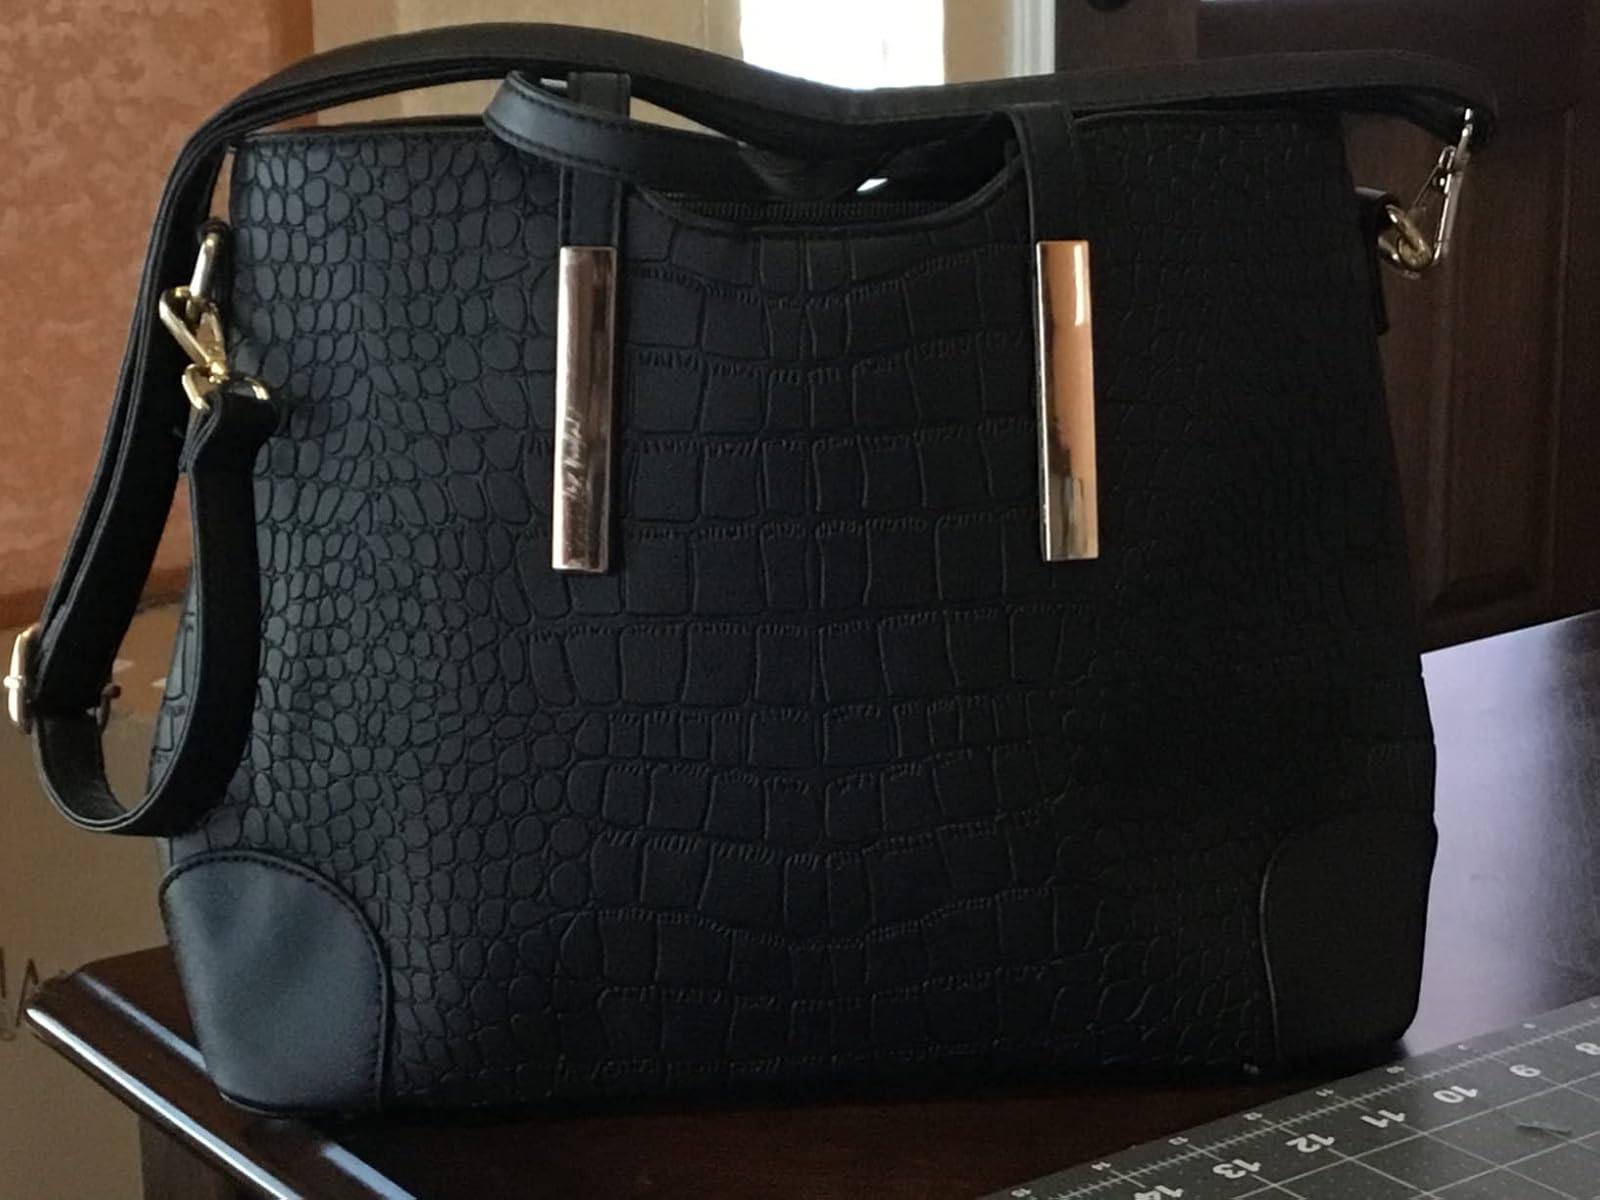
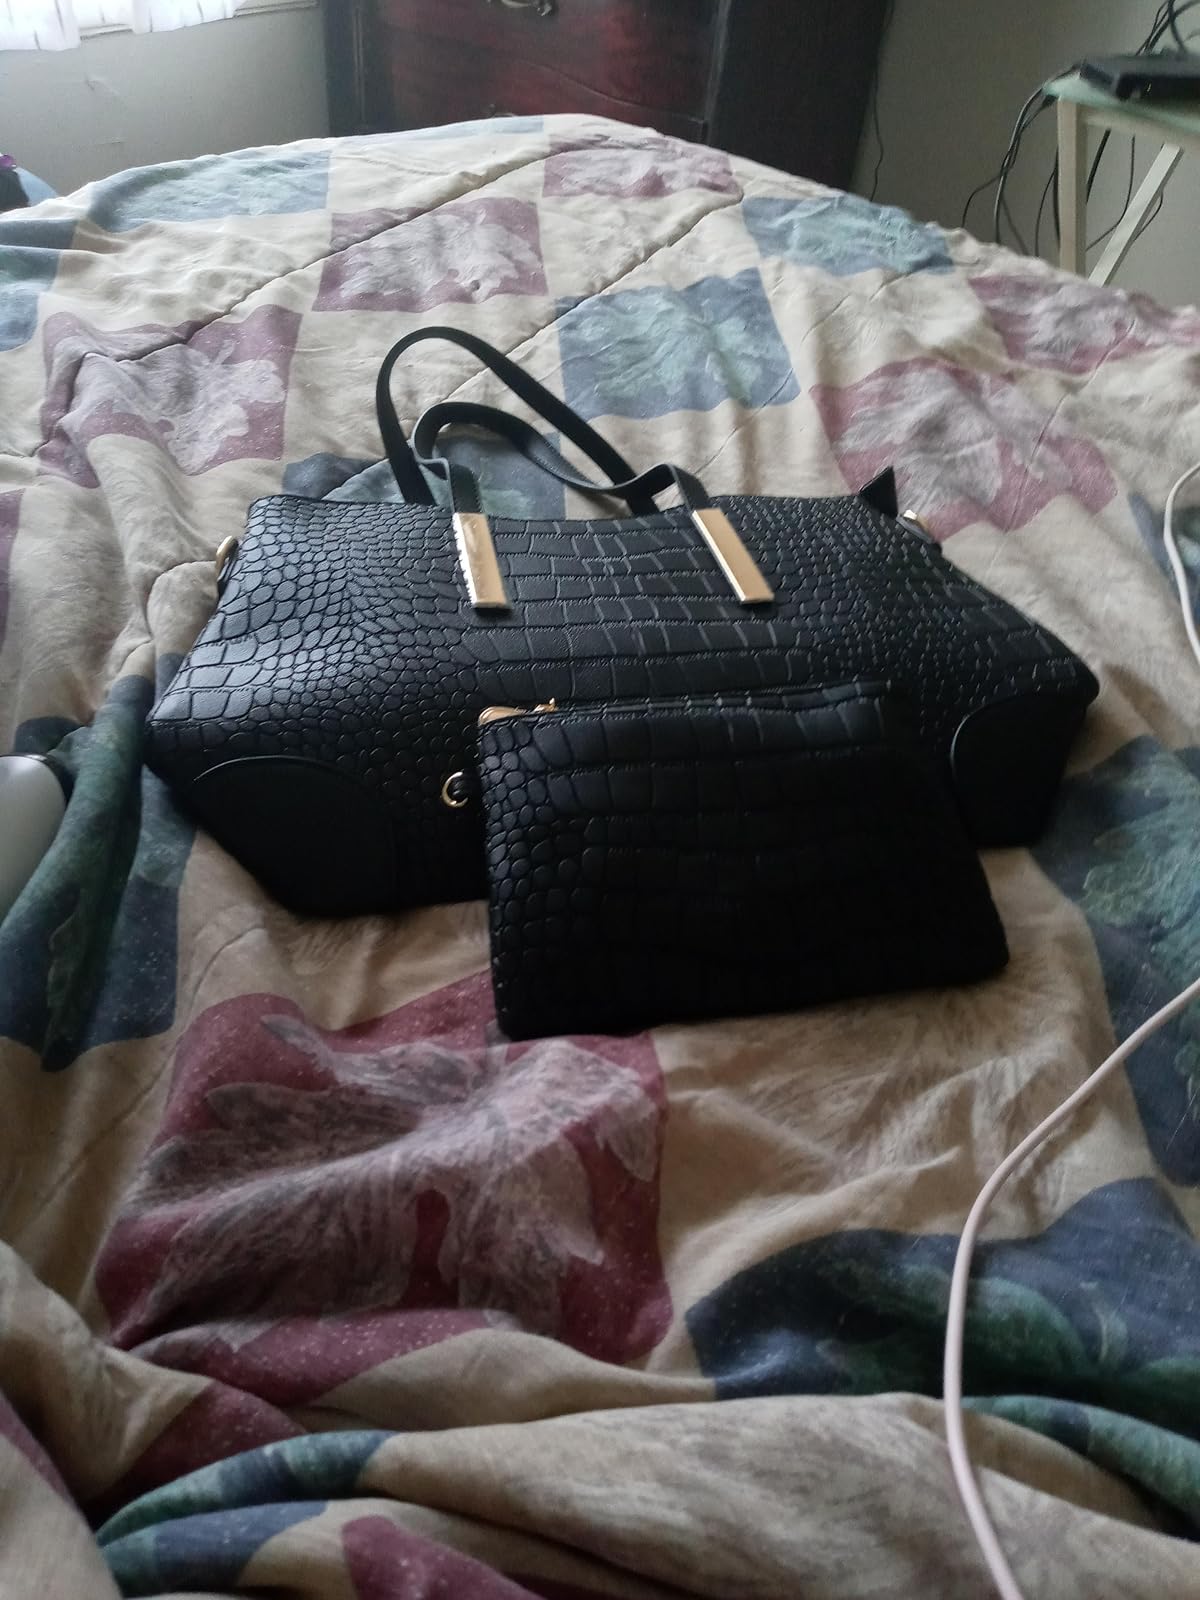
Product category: accessories_handbag
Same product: yes